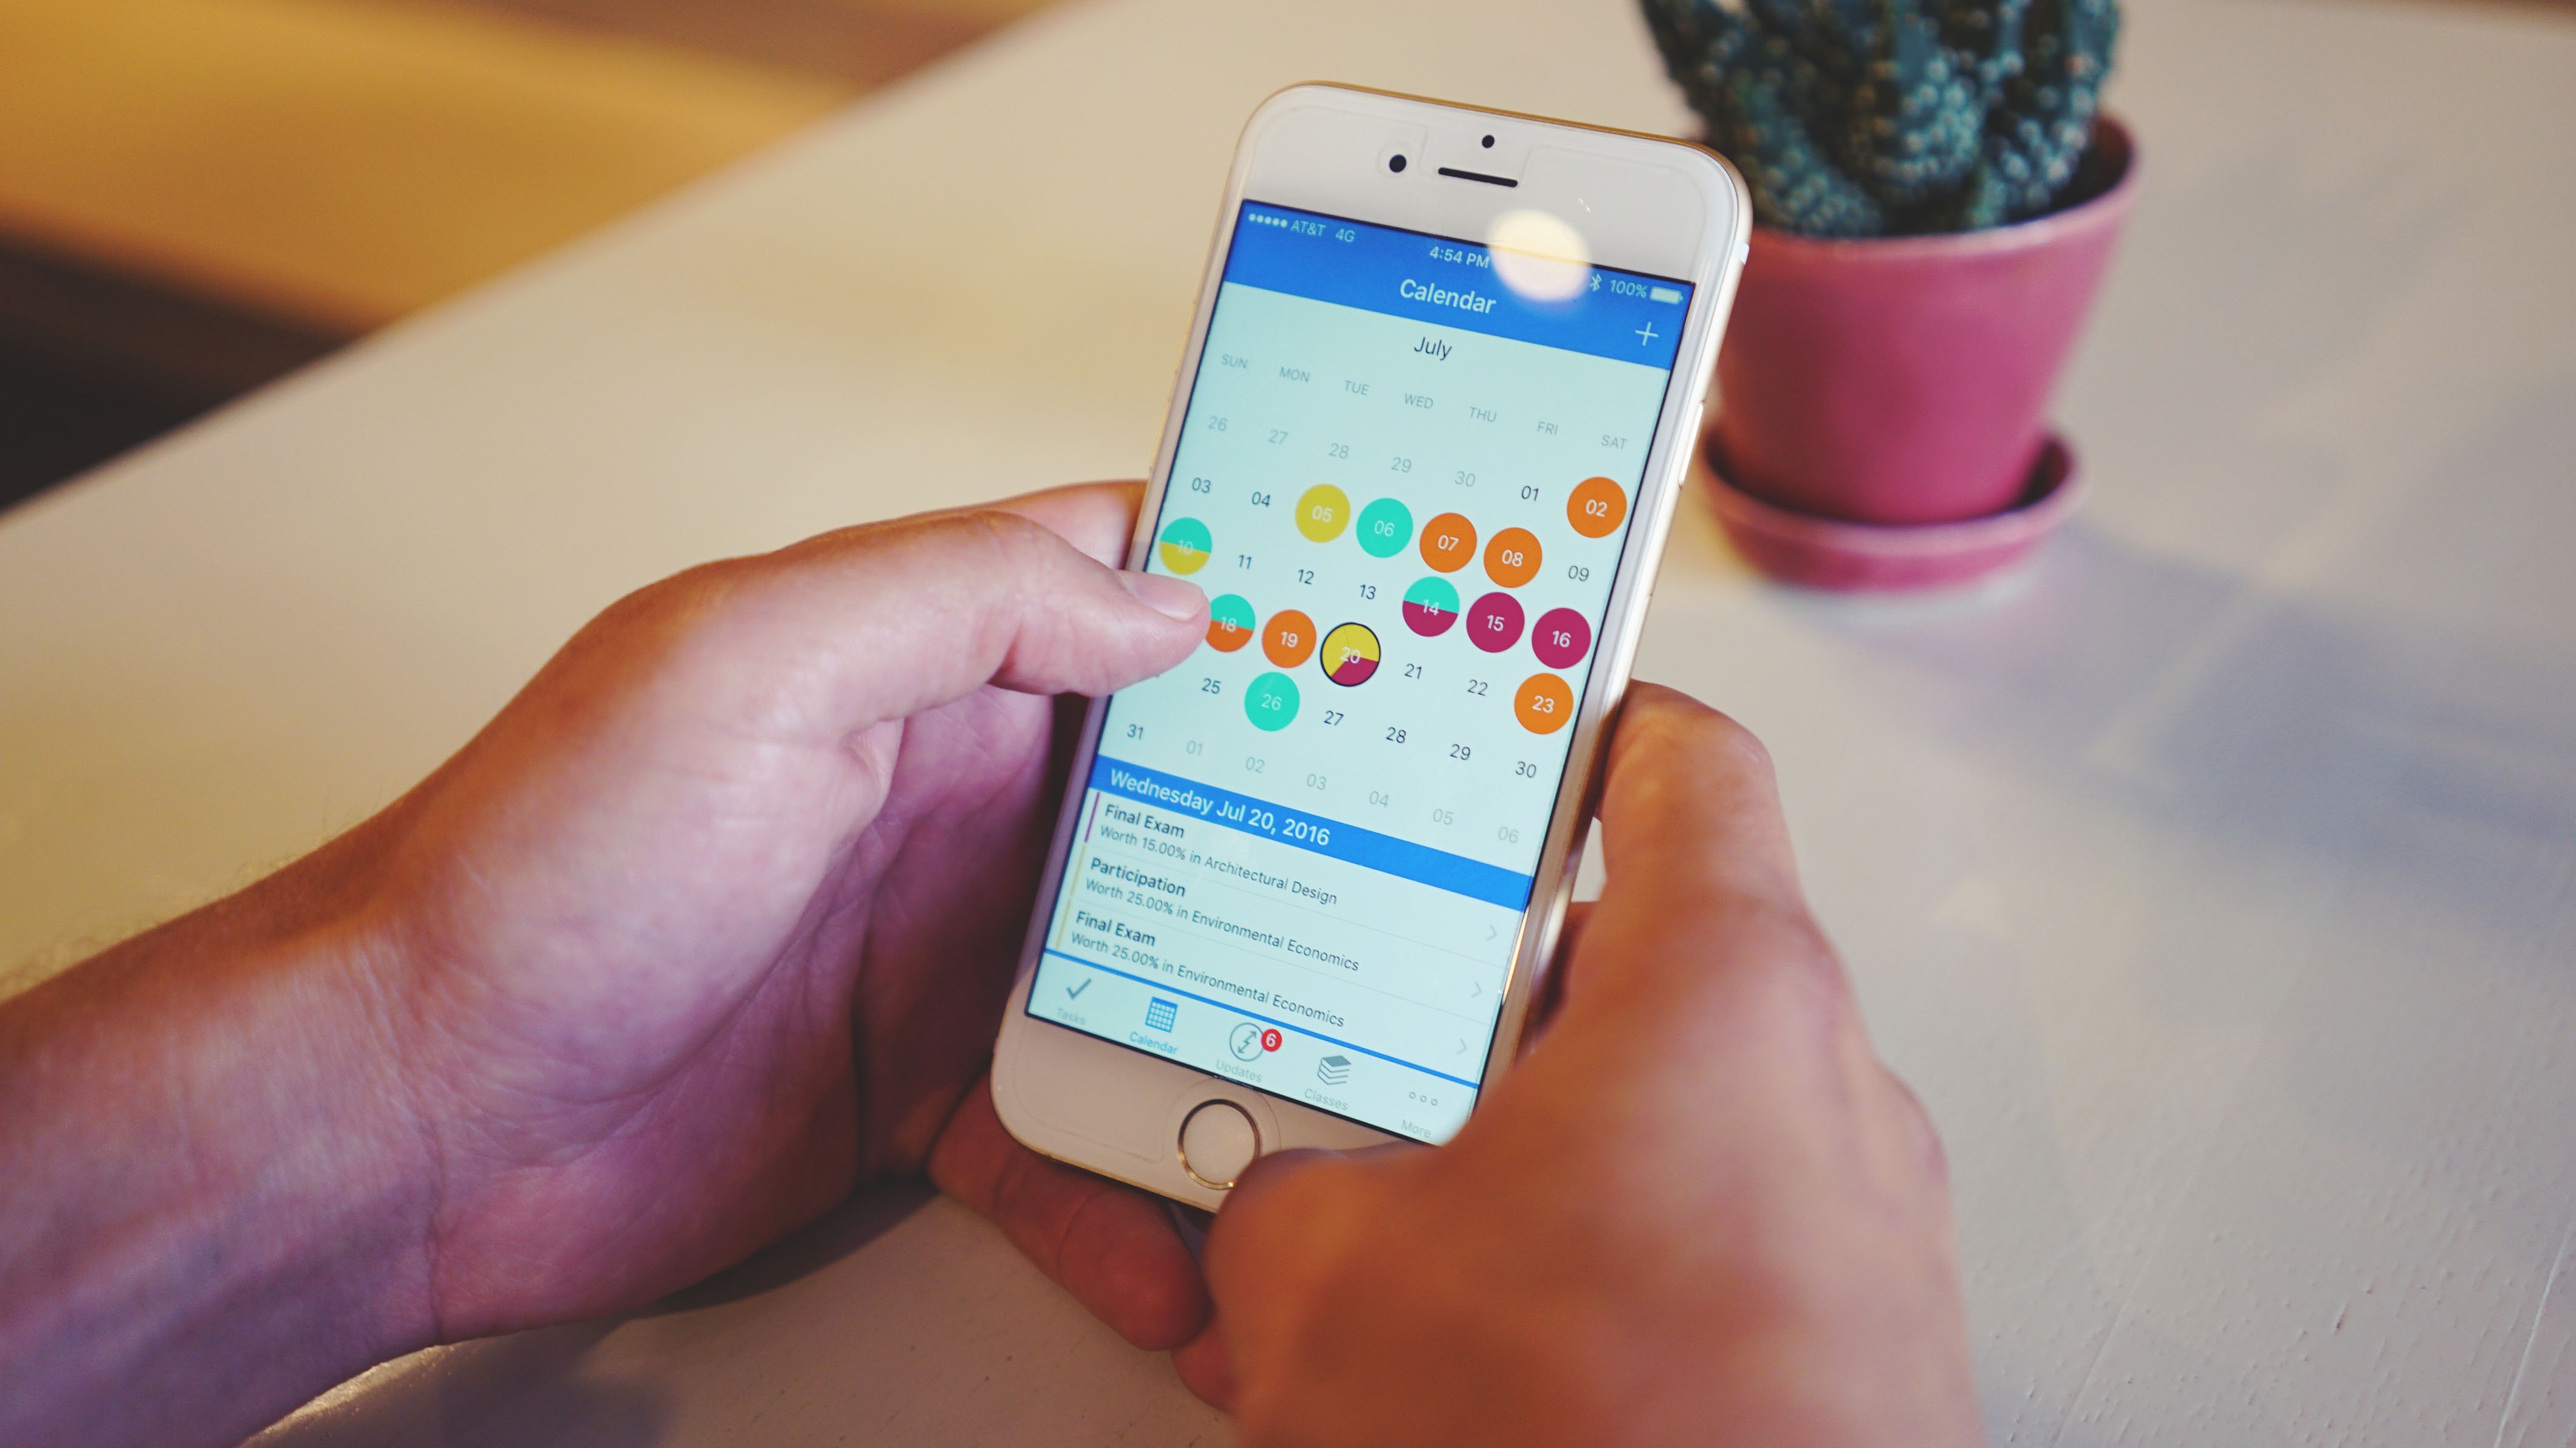
smartphone, writing, hand, technology, finger, color, telephone, gadget, blue, mobile phone, portable communications device, communication device